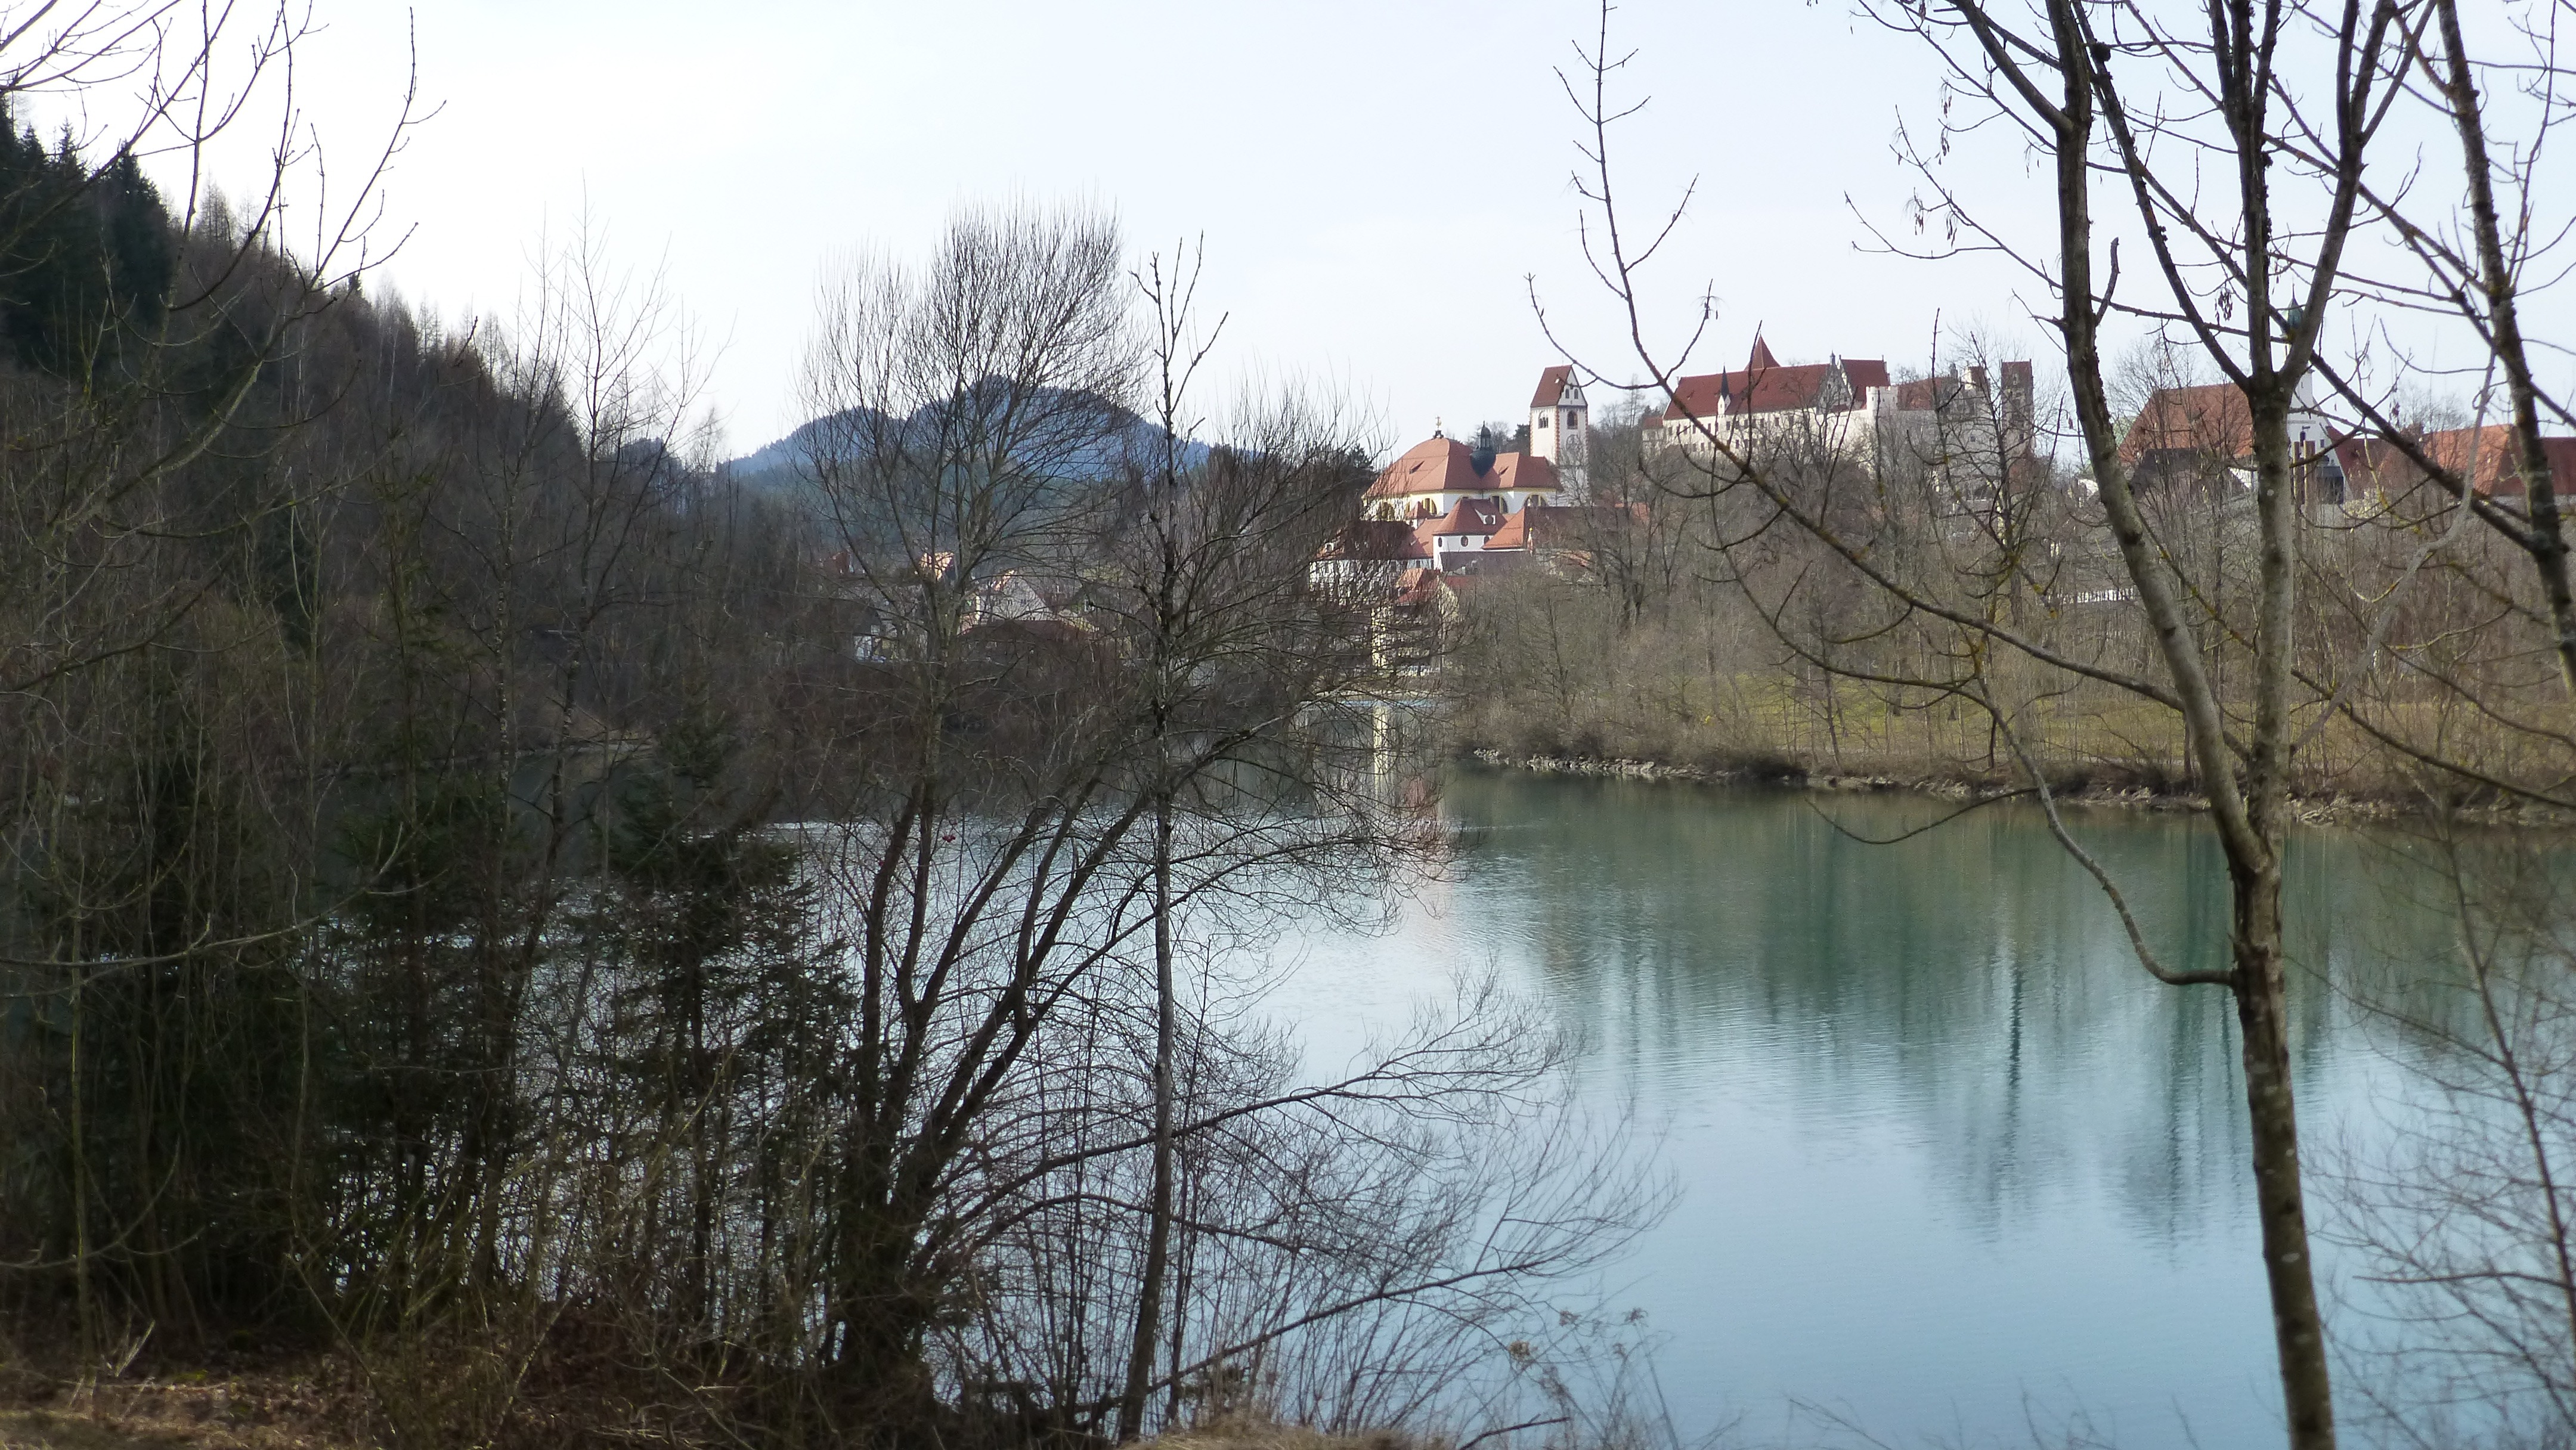
tree, water, wilderness, winter, lake, river, canal, pond, reflection, autumn, reservoir, season, waterway, body of water, wetland, habitat, lech, fussen, atmospheric phenomenon, woody plant, allgau, st mang abbey